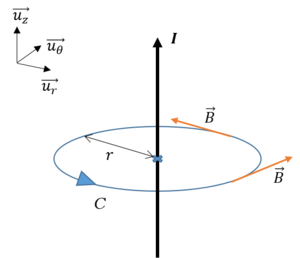
Contour d'Ampère pour le calcul du champ magnétique sur un fil infini
La pince ampèremétrique, aussi appelée capteur de courant sans contact, est un type d'ampèremètre permettant de mesurer l'intensité du courant électrique circulant dans un fil conducteur sans avoir à ouvrir le circuit pour y placer un ampèremètre classique. Elle a été inventée dans les années 1930 par Chauvin-Arnoux.